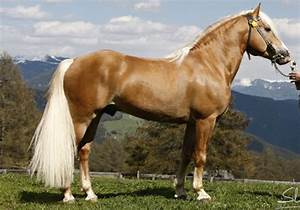
Label: cavallo